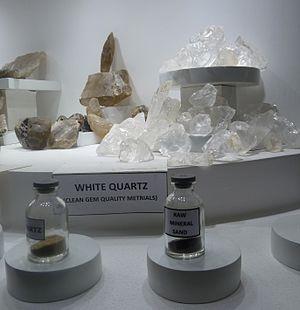
Tout au long de son histoire, le Sri Lanka a été reconnu pour être une terre riche en gemmes. La reine de Saba aurait reçu, du roi Salomon, un grand rubis en provenance de Ceylan. Marco Polo a écrit que du sous-sol de Ceylan de magnifiques gemmes notamment des saphirs bleus seraient extraits. D'autres pierres précieuses et quartz, comme le rubis rouge, l'œil de tigre, les alexandrites, les tourmalines, les zircons, les grenats, l’améthyste et la topaze, font la réputation de l'île.